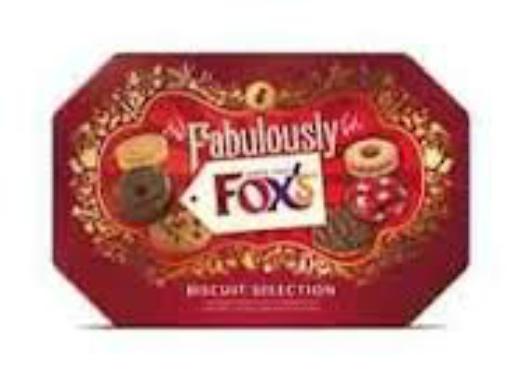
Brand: Fox's Biscuits
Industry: Food